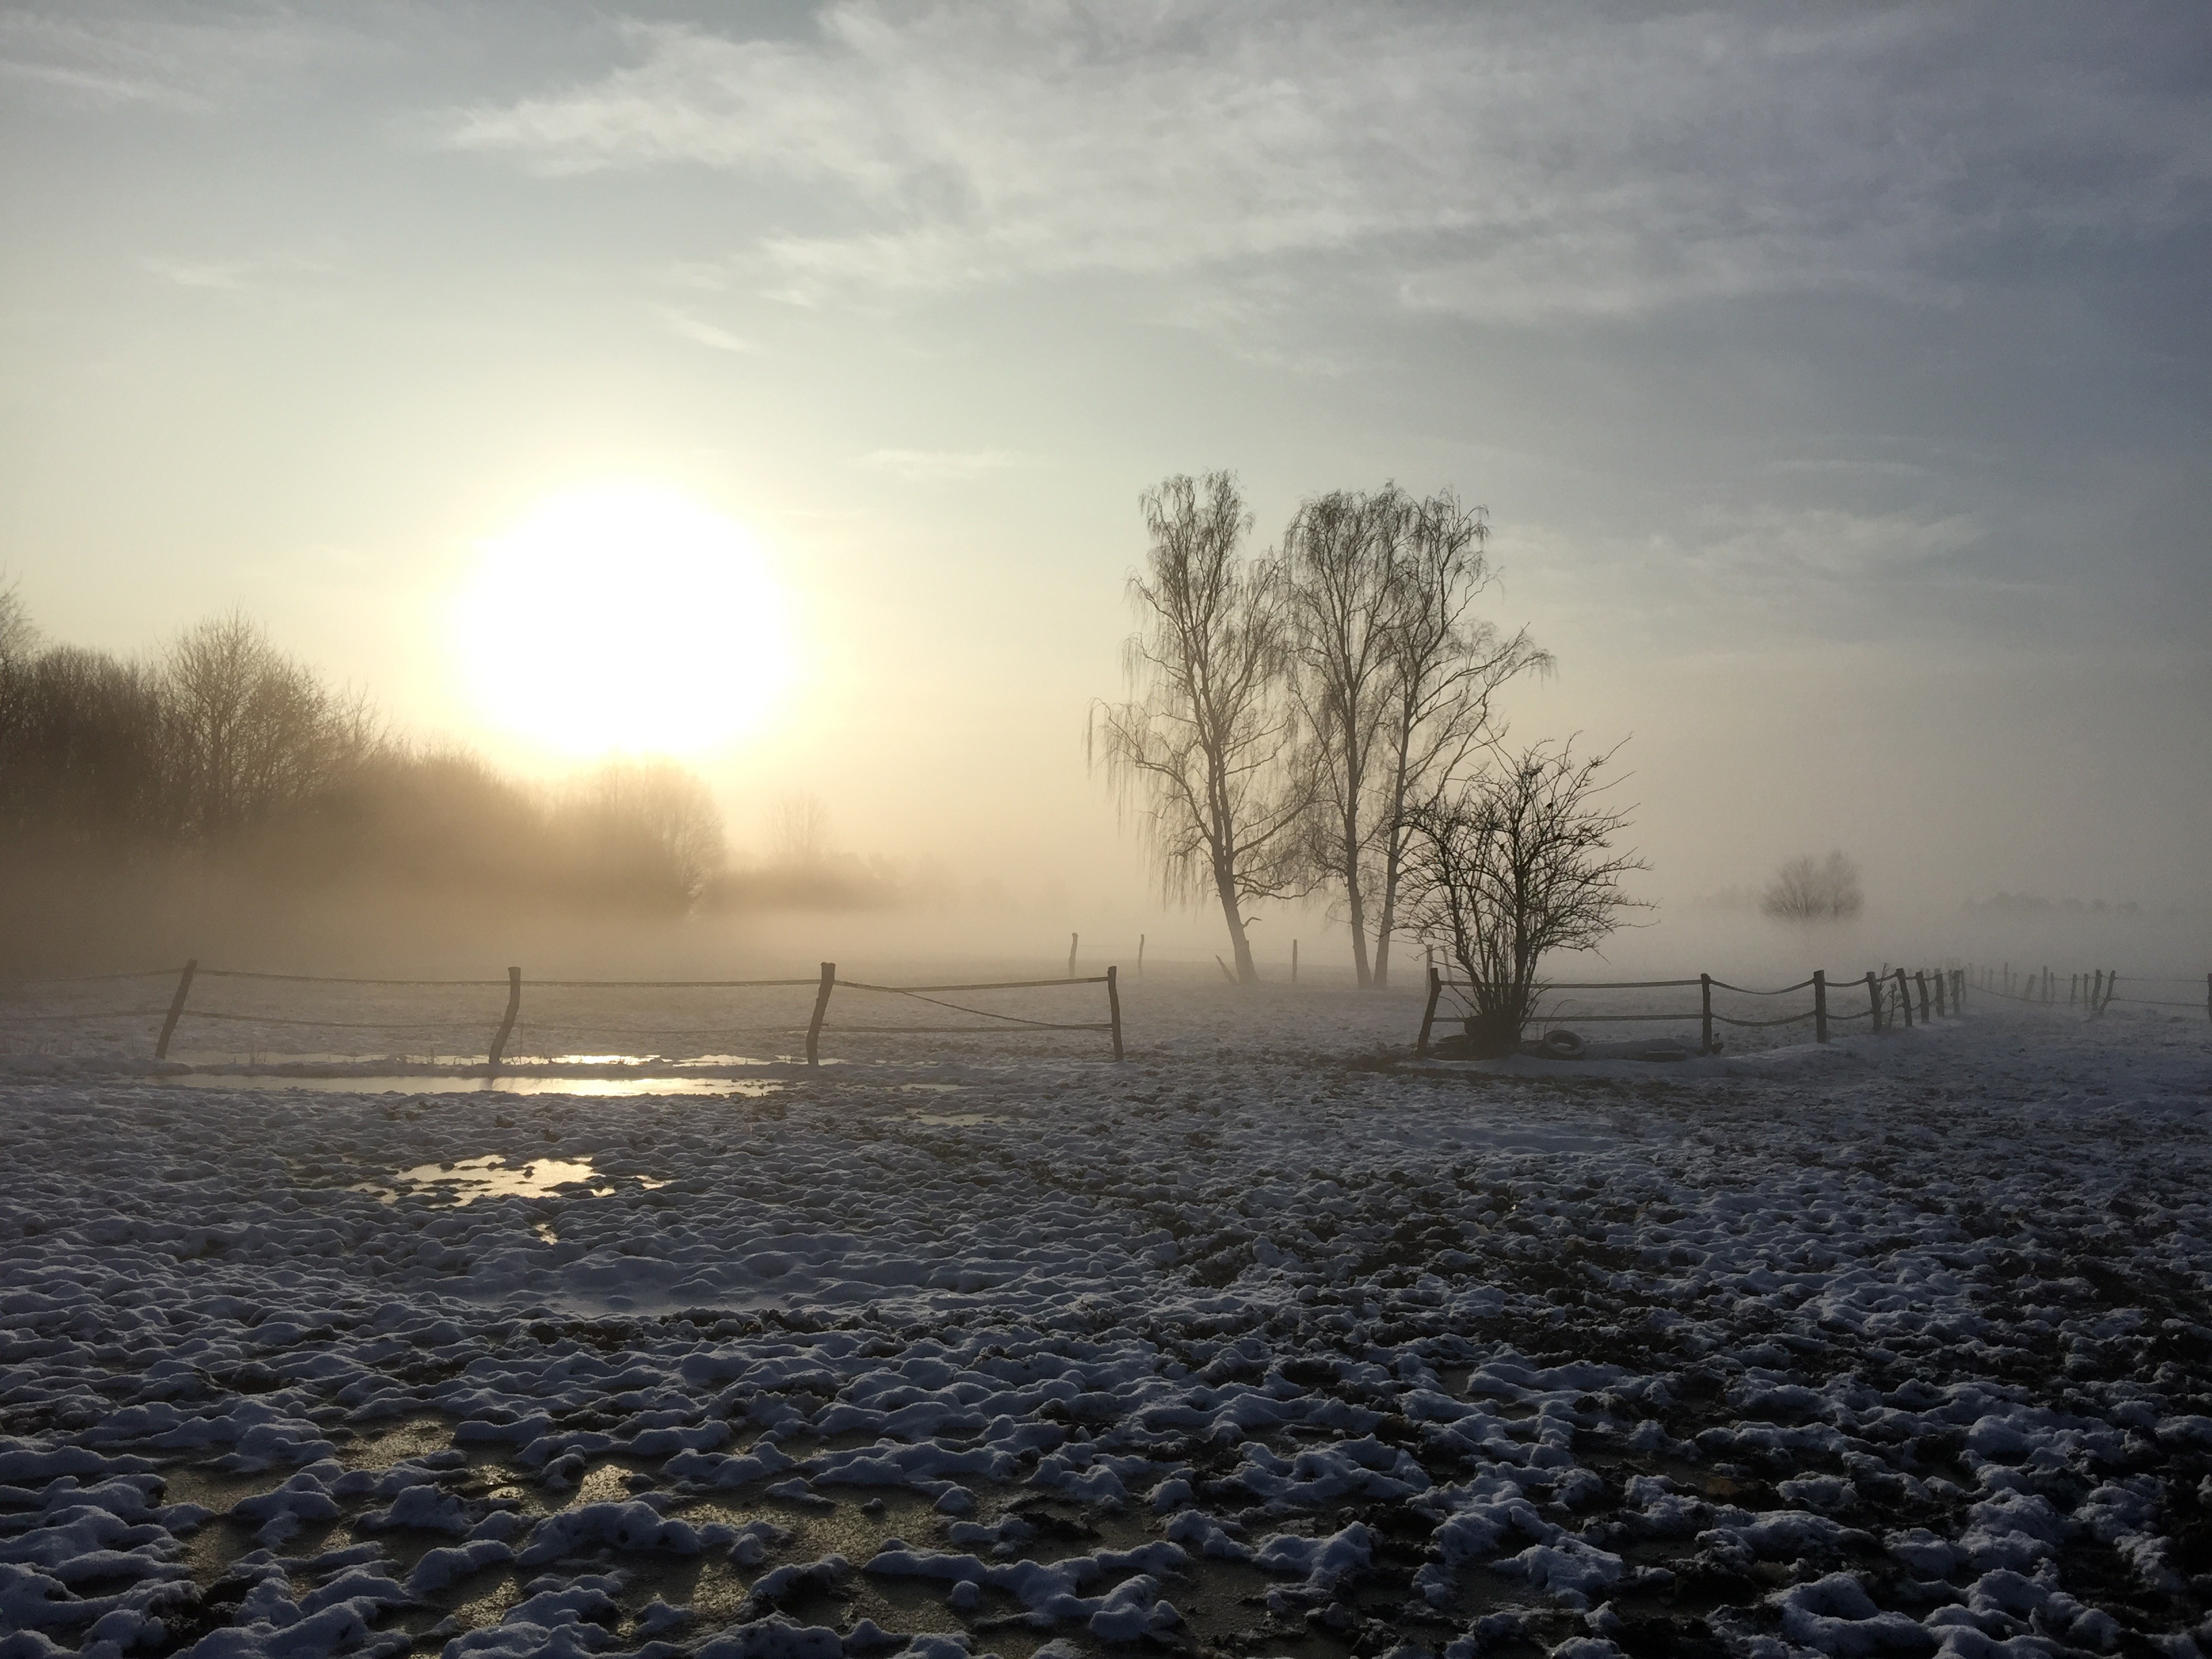
landscape, sea, tree, nature, horizon, snow, winter, light, cloud, sky, sun, fog, sunrise, sunset, mist, sunlight, morning, dawn, atmosphere, land, dusk, evening, weather, rest, wide, mood, silent, idyll, morgenstimmung, freezing, pale, reported, inner calm, atmospheric phenomenon